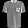
Label: T - shirt / top